Smoke (film)

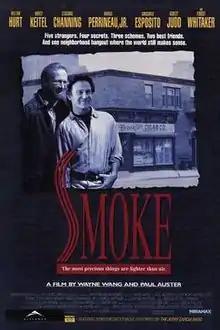
Theatrical release poster

Smoke is a 1995 American independent film by Wayne Wang and Paul Auster. The original story was written by Paul Auster, who also wrote the screenplay. The film was produced by Greg Johnson, Peter Newman, Kenzo Horikoshi, and Hisami Kuroiwa. Among others, it features Harvey Keitel, William Hurt, Stockard Channing, Harold Perrineau Jr., Giancarlo Esposito, Ashley Judd, and Forest Whitaker.